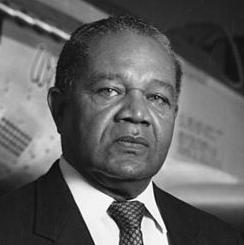
Age: 59